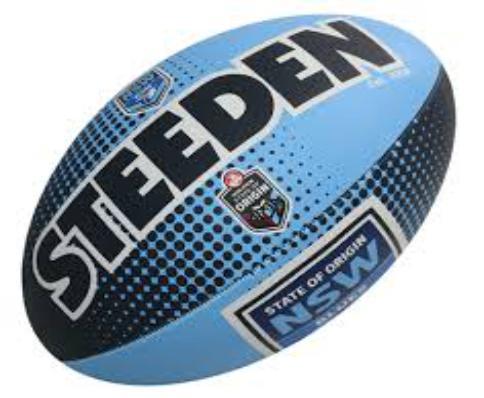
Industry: Sports